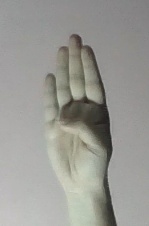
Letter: kaaf